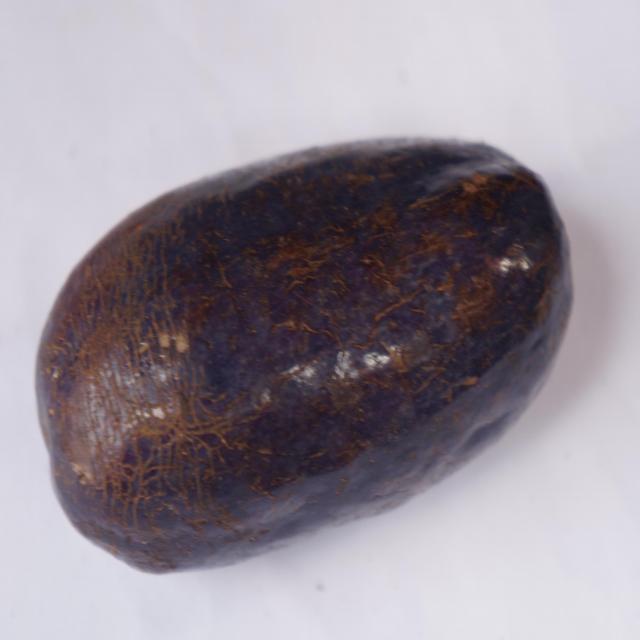
Plum grade: unaffected